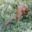
Label: squirrel